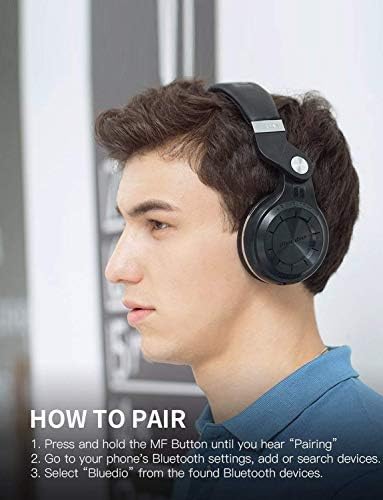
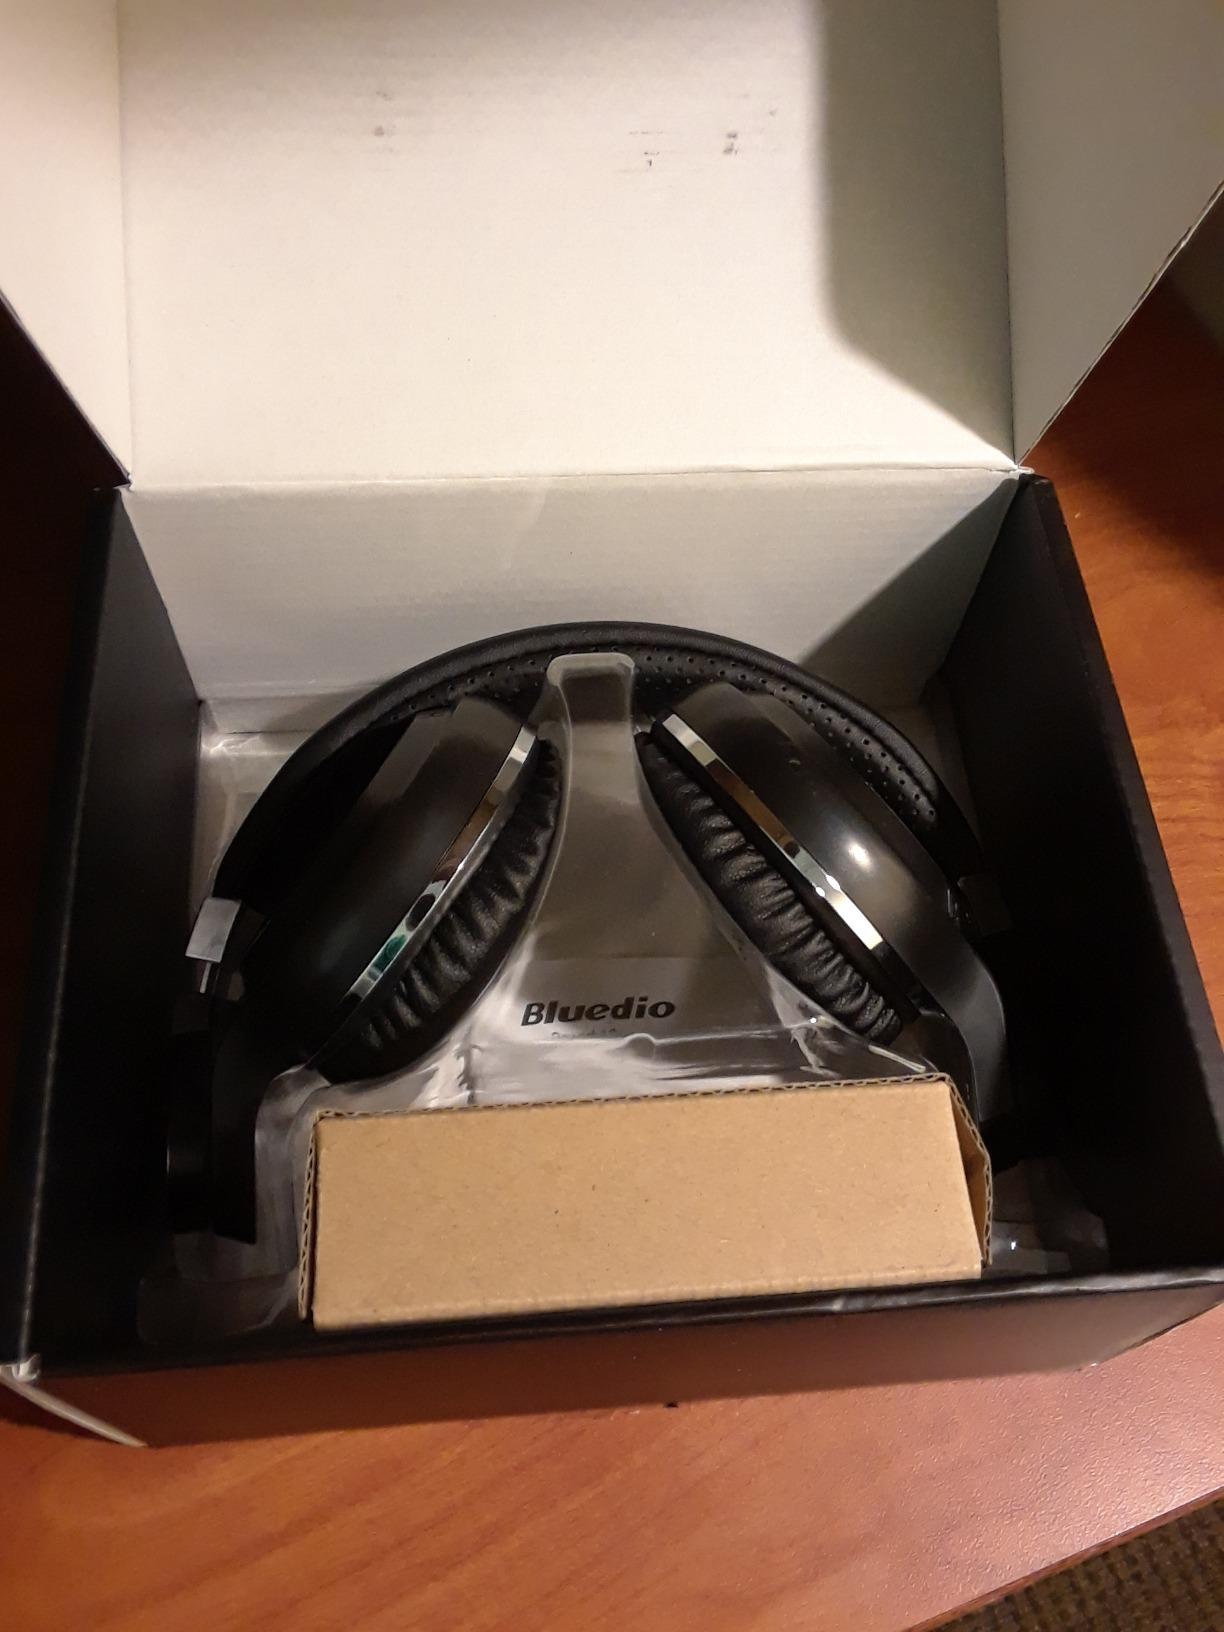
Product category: headphones
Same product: yes